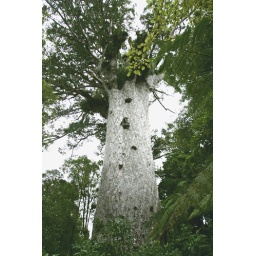
ancient Kauri tree in northern NZ, the god of the forest